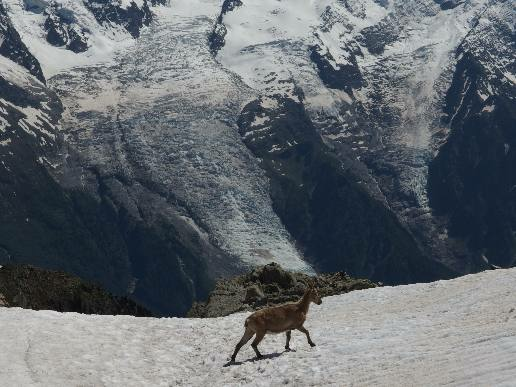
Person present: No